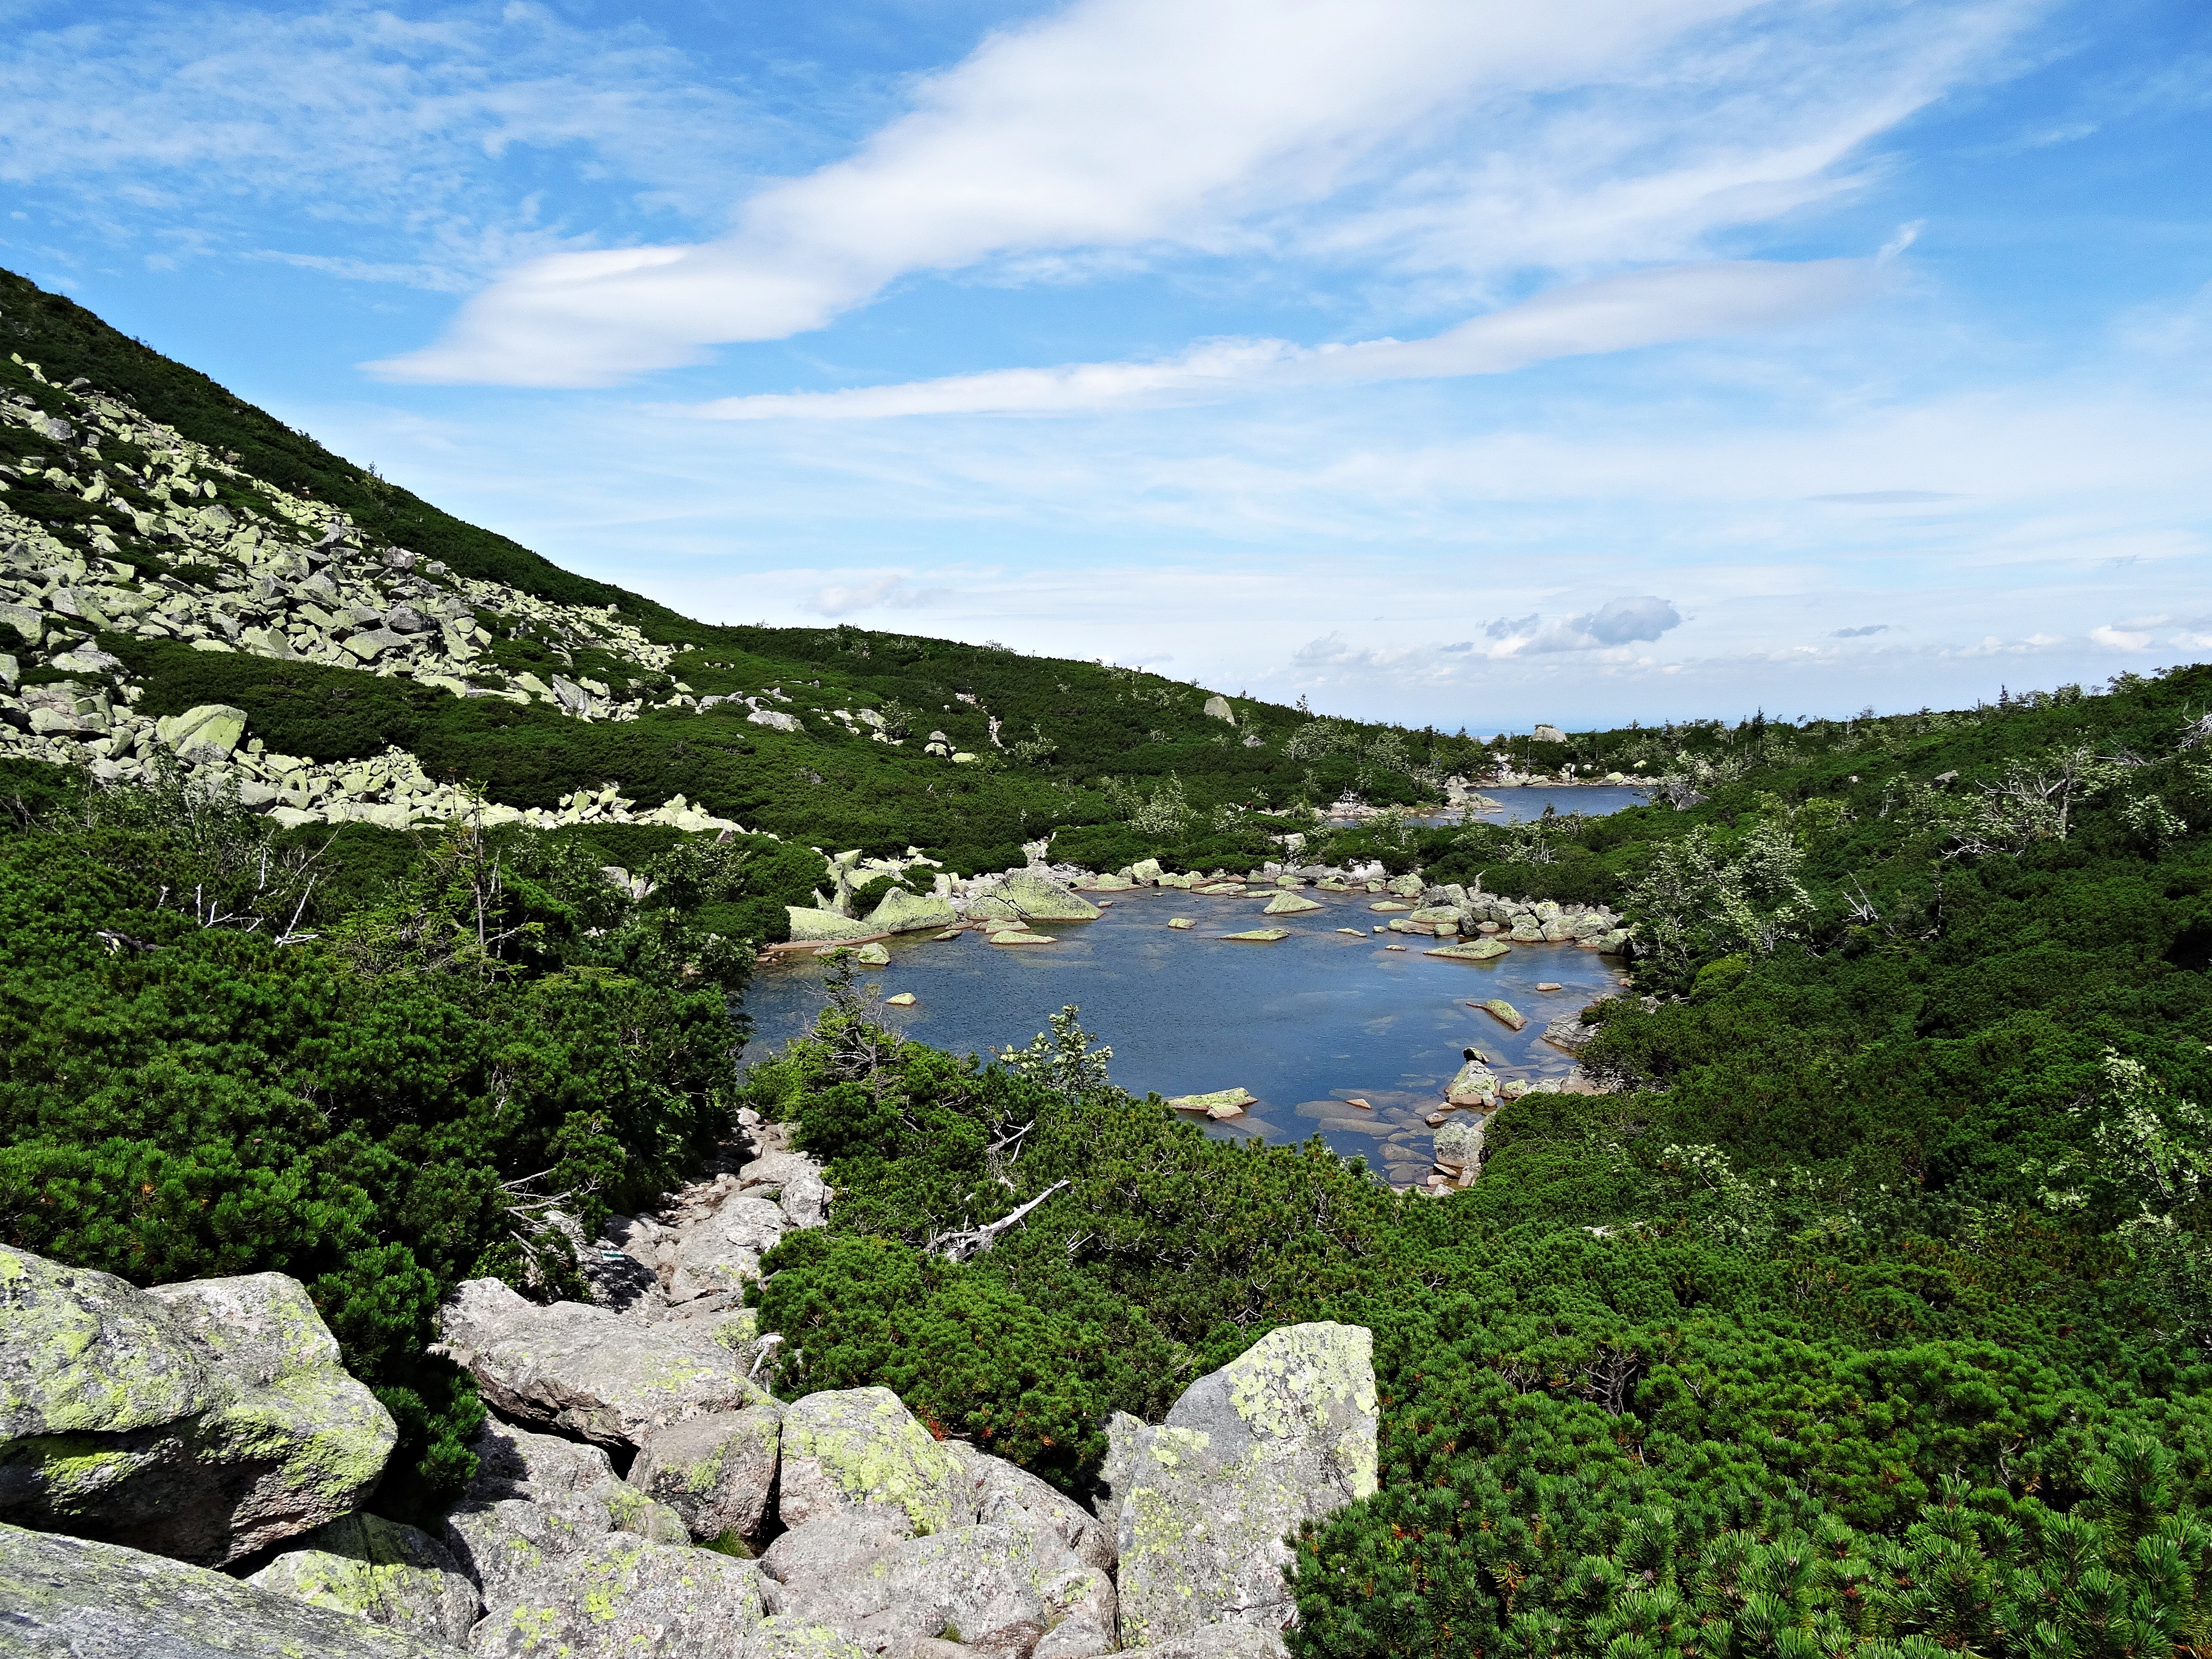
landscape, sea, coast, tree, water, nature, forest, wilderness, mountain, hiking, flower, lake, view, mountain range, panorama, summer, vacation, travel, pond, green, scenery, holiday, bay, fjord, reservoir, colorful, tourism, terrain, top view, rocks, tour, holidays, mountains, vegetation, beauty, time of year, ecosystem, tatry, wandering, the silence, on the trail, peace of mind, hiking trail, hiking trails, sunny day, landform, a view of the mountains, mountain trekking, mountain hiking, the beauty of the mountains, geographical feature, mountainous landforms